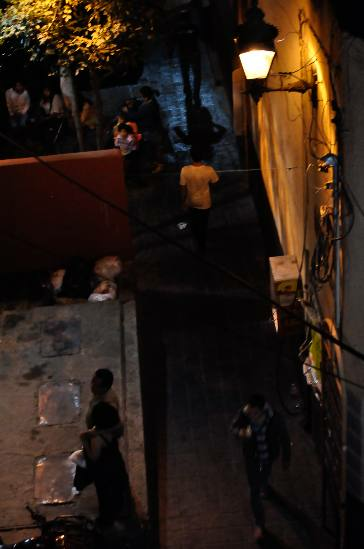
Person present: Yes